Rymanów

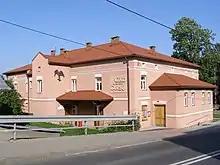
Cinema

In the 19th century, after the partitions of Poland, the town was annexed by Austria and was made part of the Austrian-ruled Galicia. Initially a part of the Land of Sanok of the Ruthenian Voivodeship, in 1772 it became a part of the Circle of Lesko and in 1864 back to the starostship of Sanok. The town's economy gradually got back on track as it became a local centre of foodstuffs trade for the local peasants. In 1872, the town became the property of Stanisław Potocki and his wife Anna Działyńska, who started to develop a local spa. Much like the nearby town of Iwonicz Zdrój, Rymanów quickly developed into a popular resort for the inhabitants of Lwów. With the beginning of oil industry in nearby Borysław, a new railway was built only half a mile from the city. This further boosted the local development. In 1898, the town had 3704, including 1889 Poles and 1751 Jews. It had a post office, train station, telegraph and a gymnasium. However, after the outbreak of World War I the town was captured by the Russian Empire in September 1914 and severely looted. The spa pavillons were burnt to the ground and the town suffered from several weeks of Russian rule. In 1915, it was again retaken by Austria-Hungary and started to be rebuilt.